Ludwig Jacoby

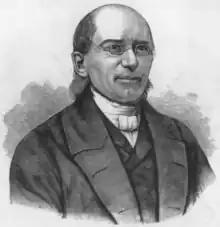

Ludwig Sigismund Jacoby (21 October 1813 – 21 June 1874) was a Methodist clergyman who worked in Germany and the United States.